Ronald Rauhe

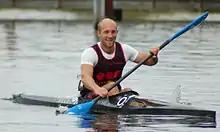
Rauhe in 2007

Ronald Rauhe (born 3 October 1981) is a German sprint canoeist who has competed since 1997. Competing in six Summer Olympics, he won a complete set of medals in the K-2 500 m event (gold: 2004, silver: 2008, bronze: 2000). Rauhe has won 16 world championship gold medals, the most by a male kayaker; now with 26 World medals, in 2011 he exceeded the 20 of his compatriot, Torsten Gutsche.